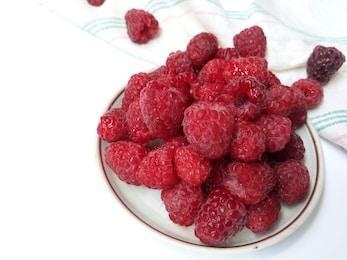
Label: raspberry